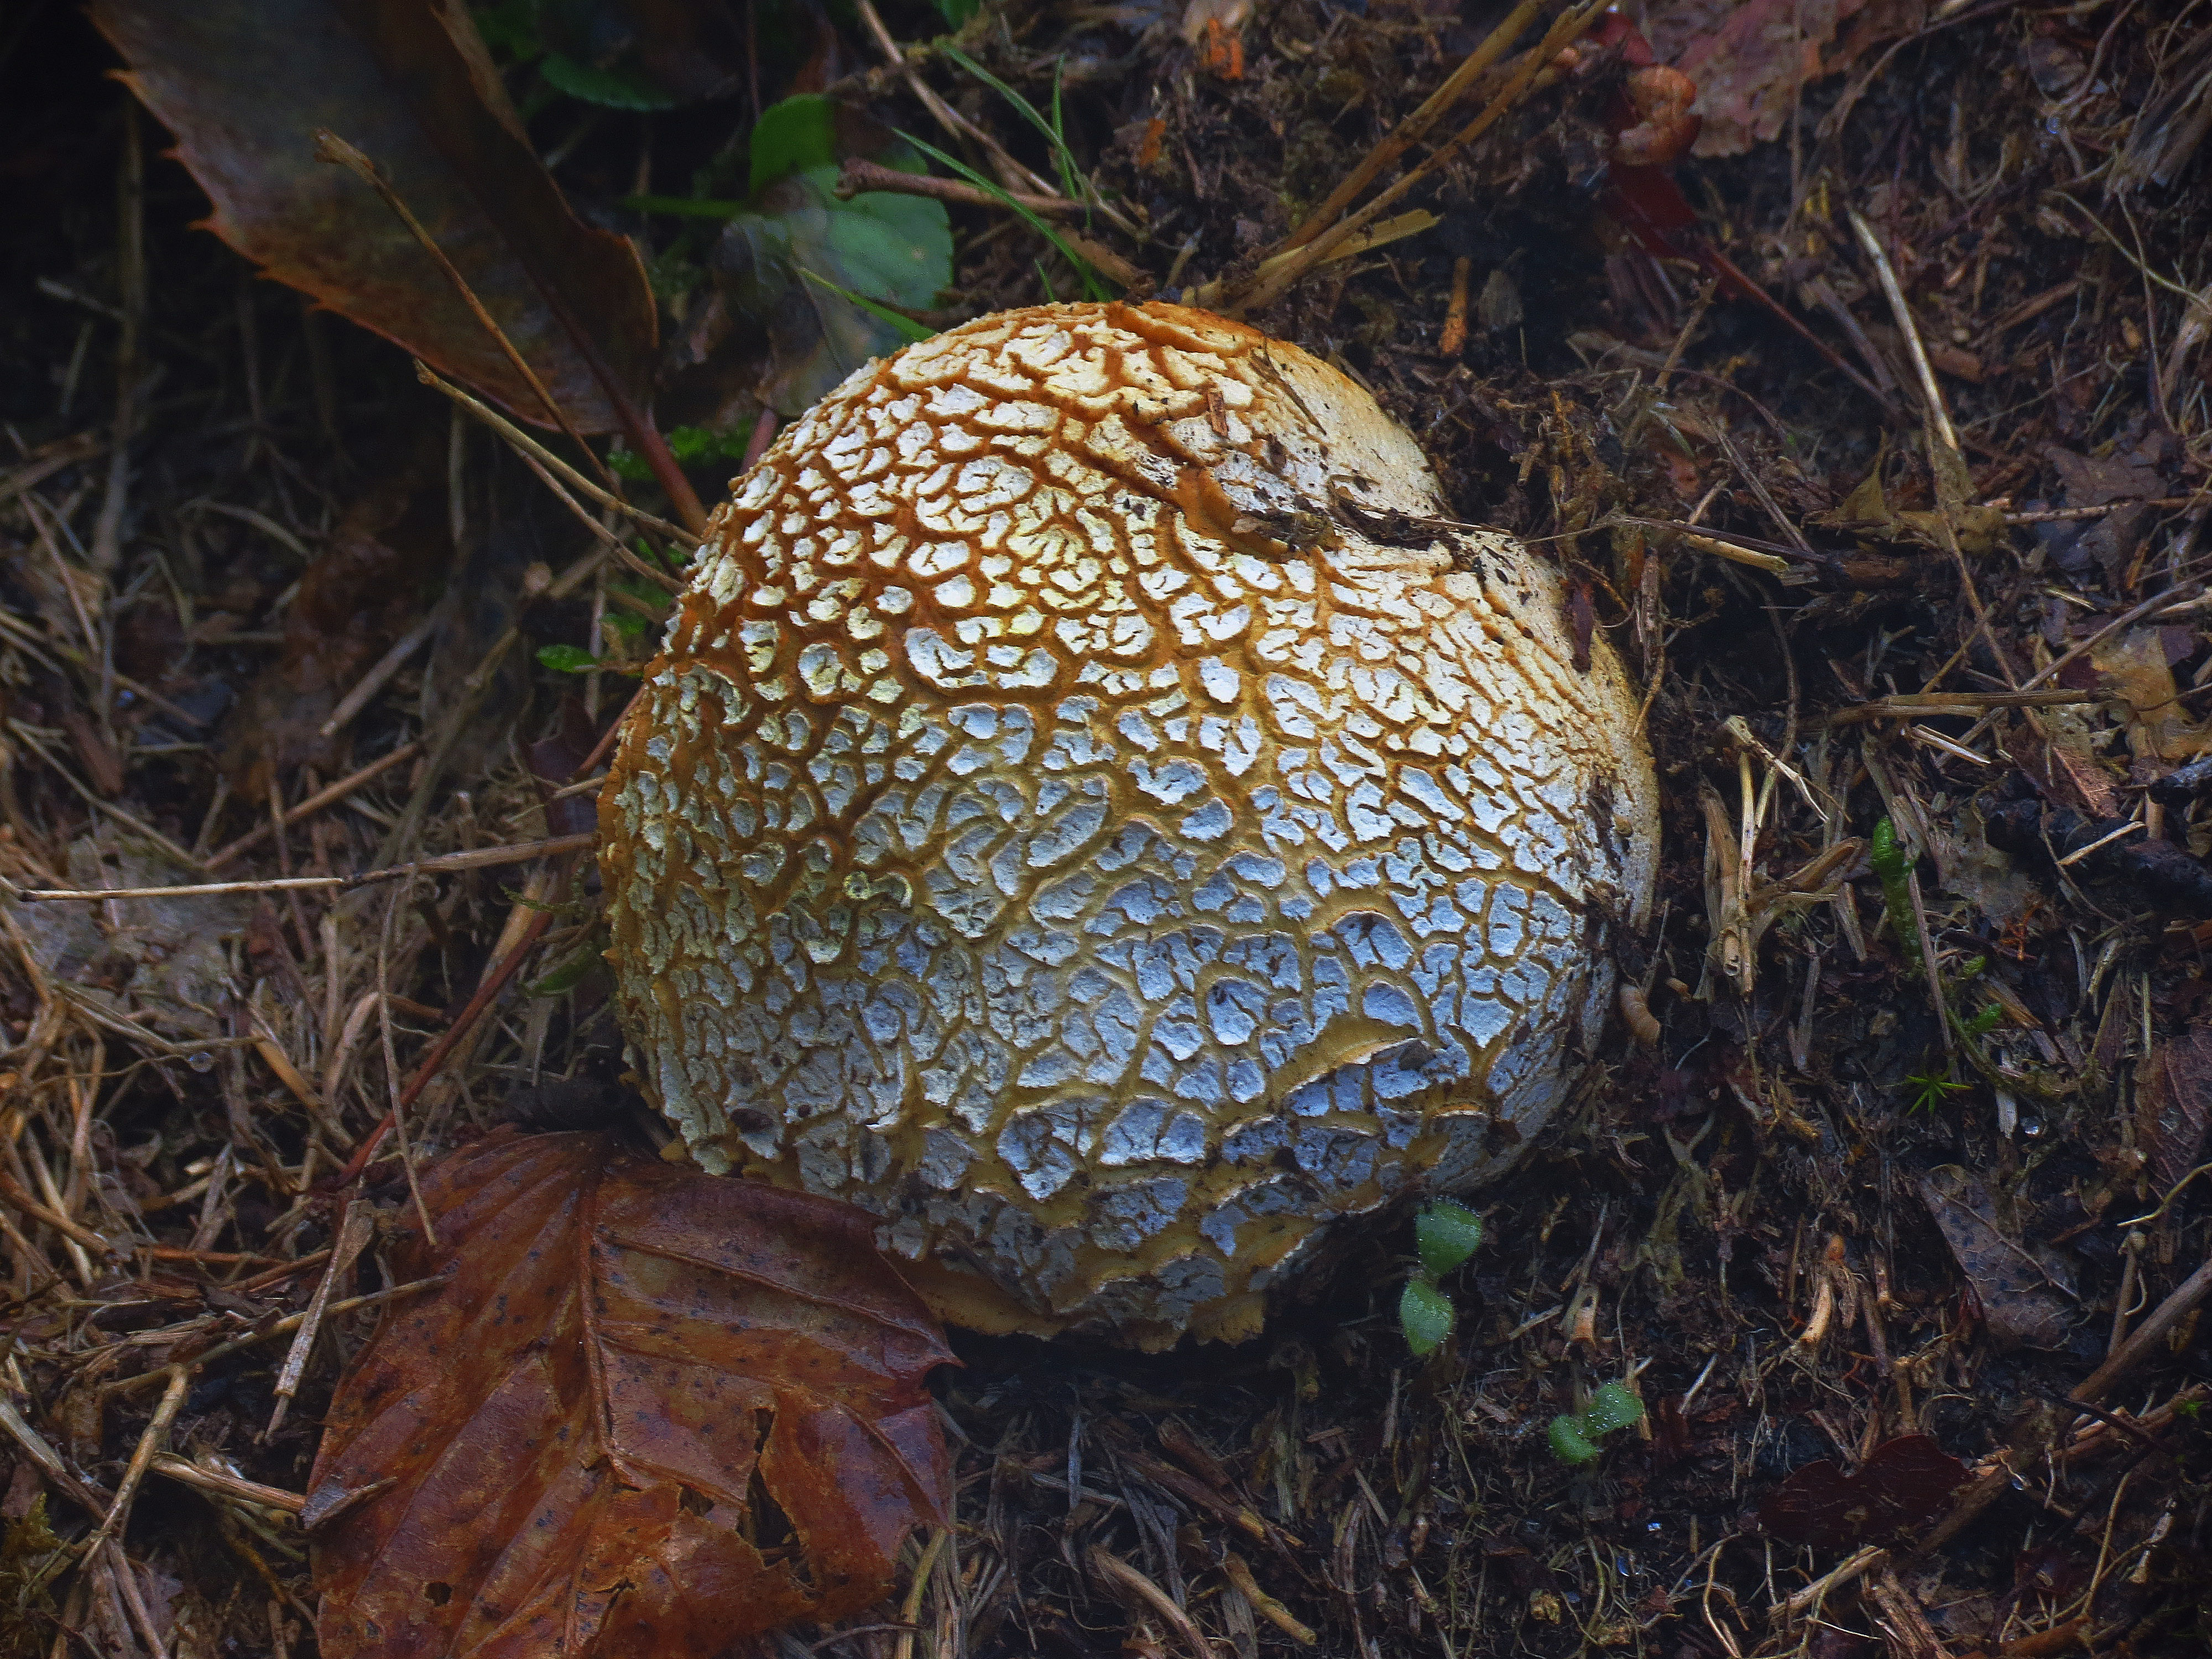
nature, forest, leaf, macro, autumn, mushroom, flora, flowers, fungus, naturaleza, flores, woodland, agaric, bolete, ggl1, gaby1, canonsx40hs, matsutake, edible mushroom, medicinal mushroom, agaricomycetes, agaricaceae, penny bun